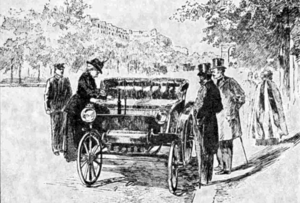
La duchesse d'Uzès se présente au ""certificat de capacité"", ancêtre du permis de conduire, le 12 mai 1898. - Première femme à obtenir le certificat de conduite.Gravure publiée dans La Vie au grand air du 15 mai 1898."
Marie Adrienne Anne Victurnienne Clémentine de Rochechouart de Mortemart, par son mariage duchesse d'Uzès puis duchesse douairière d'Uzès, est une pilote automobile et sculptrice française, née à Paris le 10 février 1847 et morte au château de Dampierre, à Dampierre-en-Yvelines, le 3 février 1933.